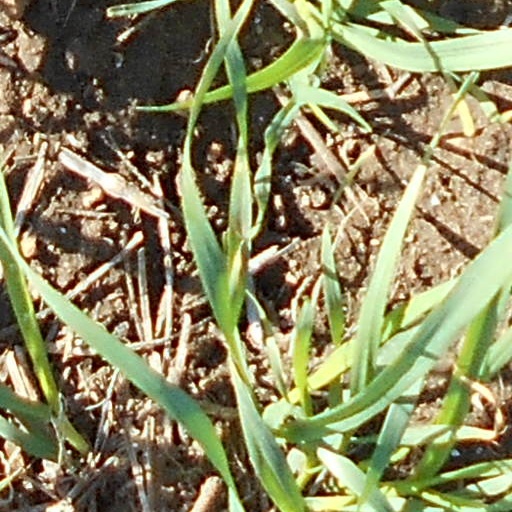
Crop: wheat